Urban evolution of Addis Ababa

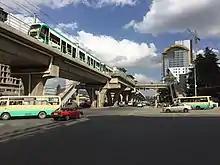
Addis Ababa's Meskel Square in 2015

The 1909 land act further transformed Addis Ababa into metropolitan area, therefore, shifted from safar to infrastructure settlement in 1910s and 1920s, and schools roads, hospitals and other infrastructure began developing. During the Italian occupation of the country (1936–1941), new master plan was developed by seven European architects in order beautify Addis Ababa as their colonial city by featuring monumental structure and public square for regime grandeur, with steady population growth. After their occupation, the British consultant, first by Sir Patrick Abercrombie in 1946 and French consultant team led by architect Luis De Marien developed monumental structures, infrastructures, and satellite towns to beautify Addis Ababa as "capital of Africa". The Derg regime saw nationalization of extra house that prevent private investment, leading urban morphology to decline from 5% to 3.4%. The Hungarian planner C.K. Polonyi embarked the first master plan in this era based on structuring the suburbs and the inner-city. Along with the 1986 Italo-Ethiopian master plan, the plan ultimately met failure to implement due to lack of funds for infrastructural provision by the government. The revised 2003 master plan was intended to support the new government led by the Ethiopian People's Revolutionary Democratic Front (EPRDF) and its policies on market economy.